Snipe (dinghy)

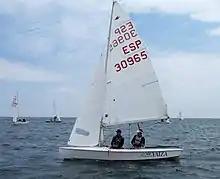
A Snipe sailing

The Snipe is a racing sailboat, with early examples built with wooden hulls and more recent ones with hulls made from fiberglass. It has a fractional sloop rig, a spooned raked stem, an angled transom, a transom-hung rudder controlled by a tiller with an extension and a retractable daggerboard. It displaces .